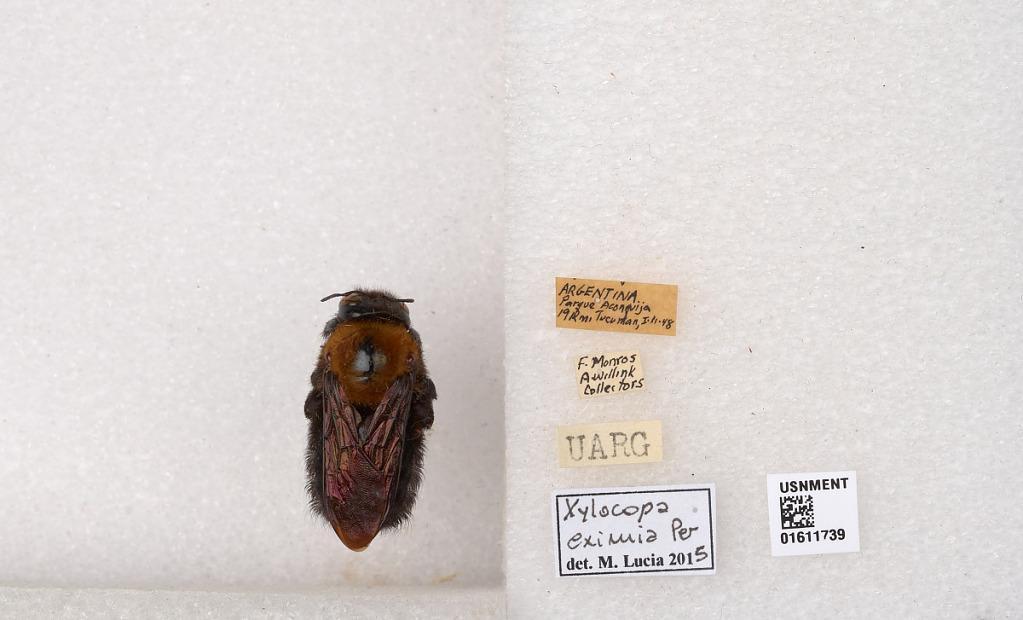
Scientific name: Xylocopa (Neoxylocopa) eximia Pérez
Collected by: M. Alvarenga
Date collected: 1948-1-11
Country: Argentina
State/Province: Tucuman
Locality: Parque Aconquija, 19 km. Tucuman
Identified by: Lucia, M.